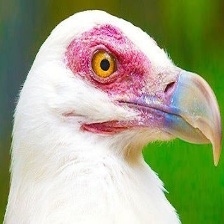
Species: PALM NUT VULTURE
Scientific name: GYPOHIERAX ANGOLENSIS
ImageNet parent category: vulture